History of Australian rules football

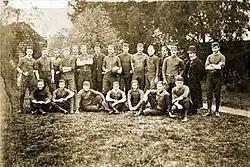
Melbourne FC team of 1879

In 1877, the South Australian Football Association (SAFA) was formed followed by the Victorian Football Association (VFA) three days later. The VFA was formed by Albert Park, Ballarat, Barwon, Beechworth, Carlton, Castlemaine, East Melbourne, Essendon, Geelong, Hotham (later North Melbourne), Inglewood, Melbourne, Rochester and St Kilda. Six of these clubs were from the Victorian country. At the time, Essendon was regarded as a semi-junior club rather than a full member and was allowed concessions such as fielding teams of 25 players instead of the standard 20.